Gornja Ploča

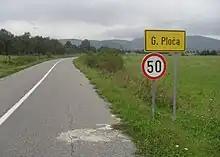
Traffic sign at the village entrance

Gornja Ploča is a village in the Lika-Senj County, Croatia. The settlement is administered as a part of Lovinac municipality.